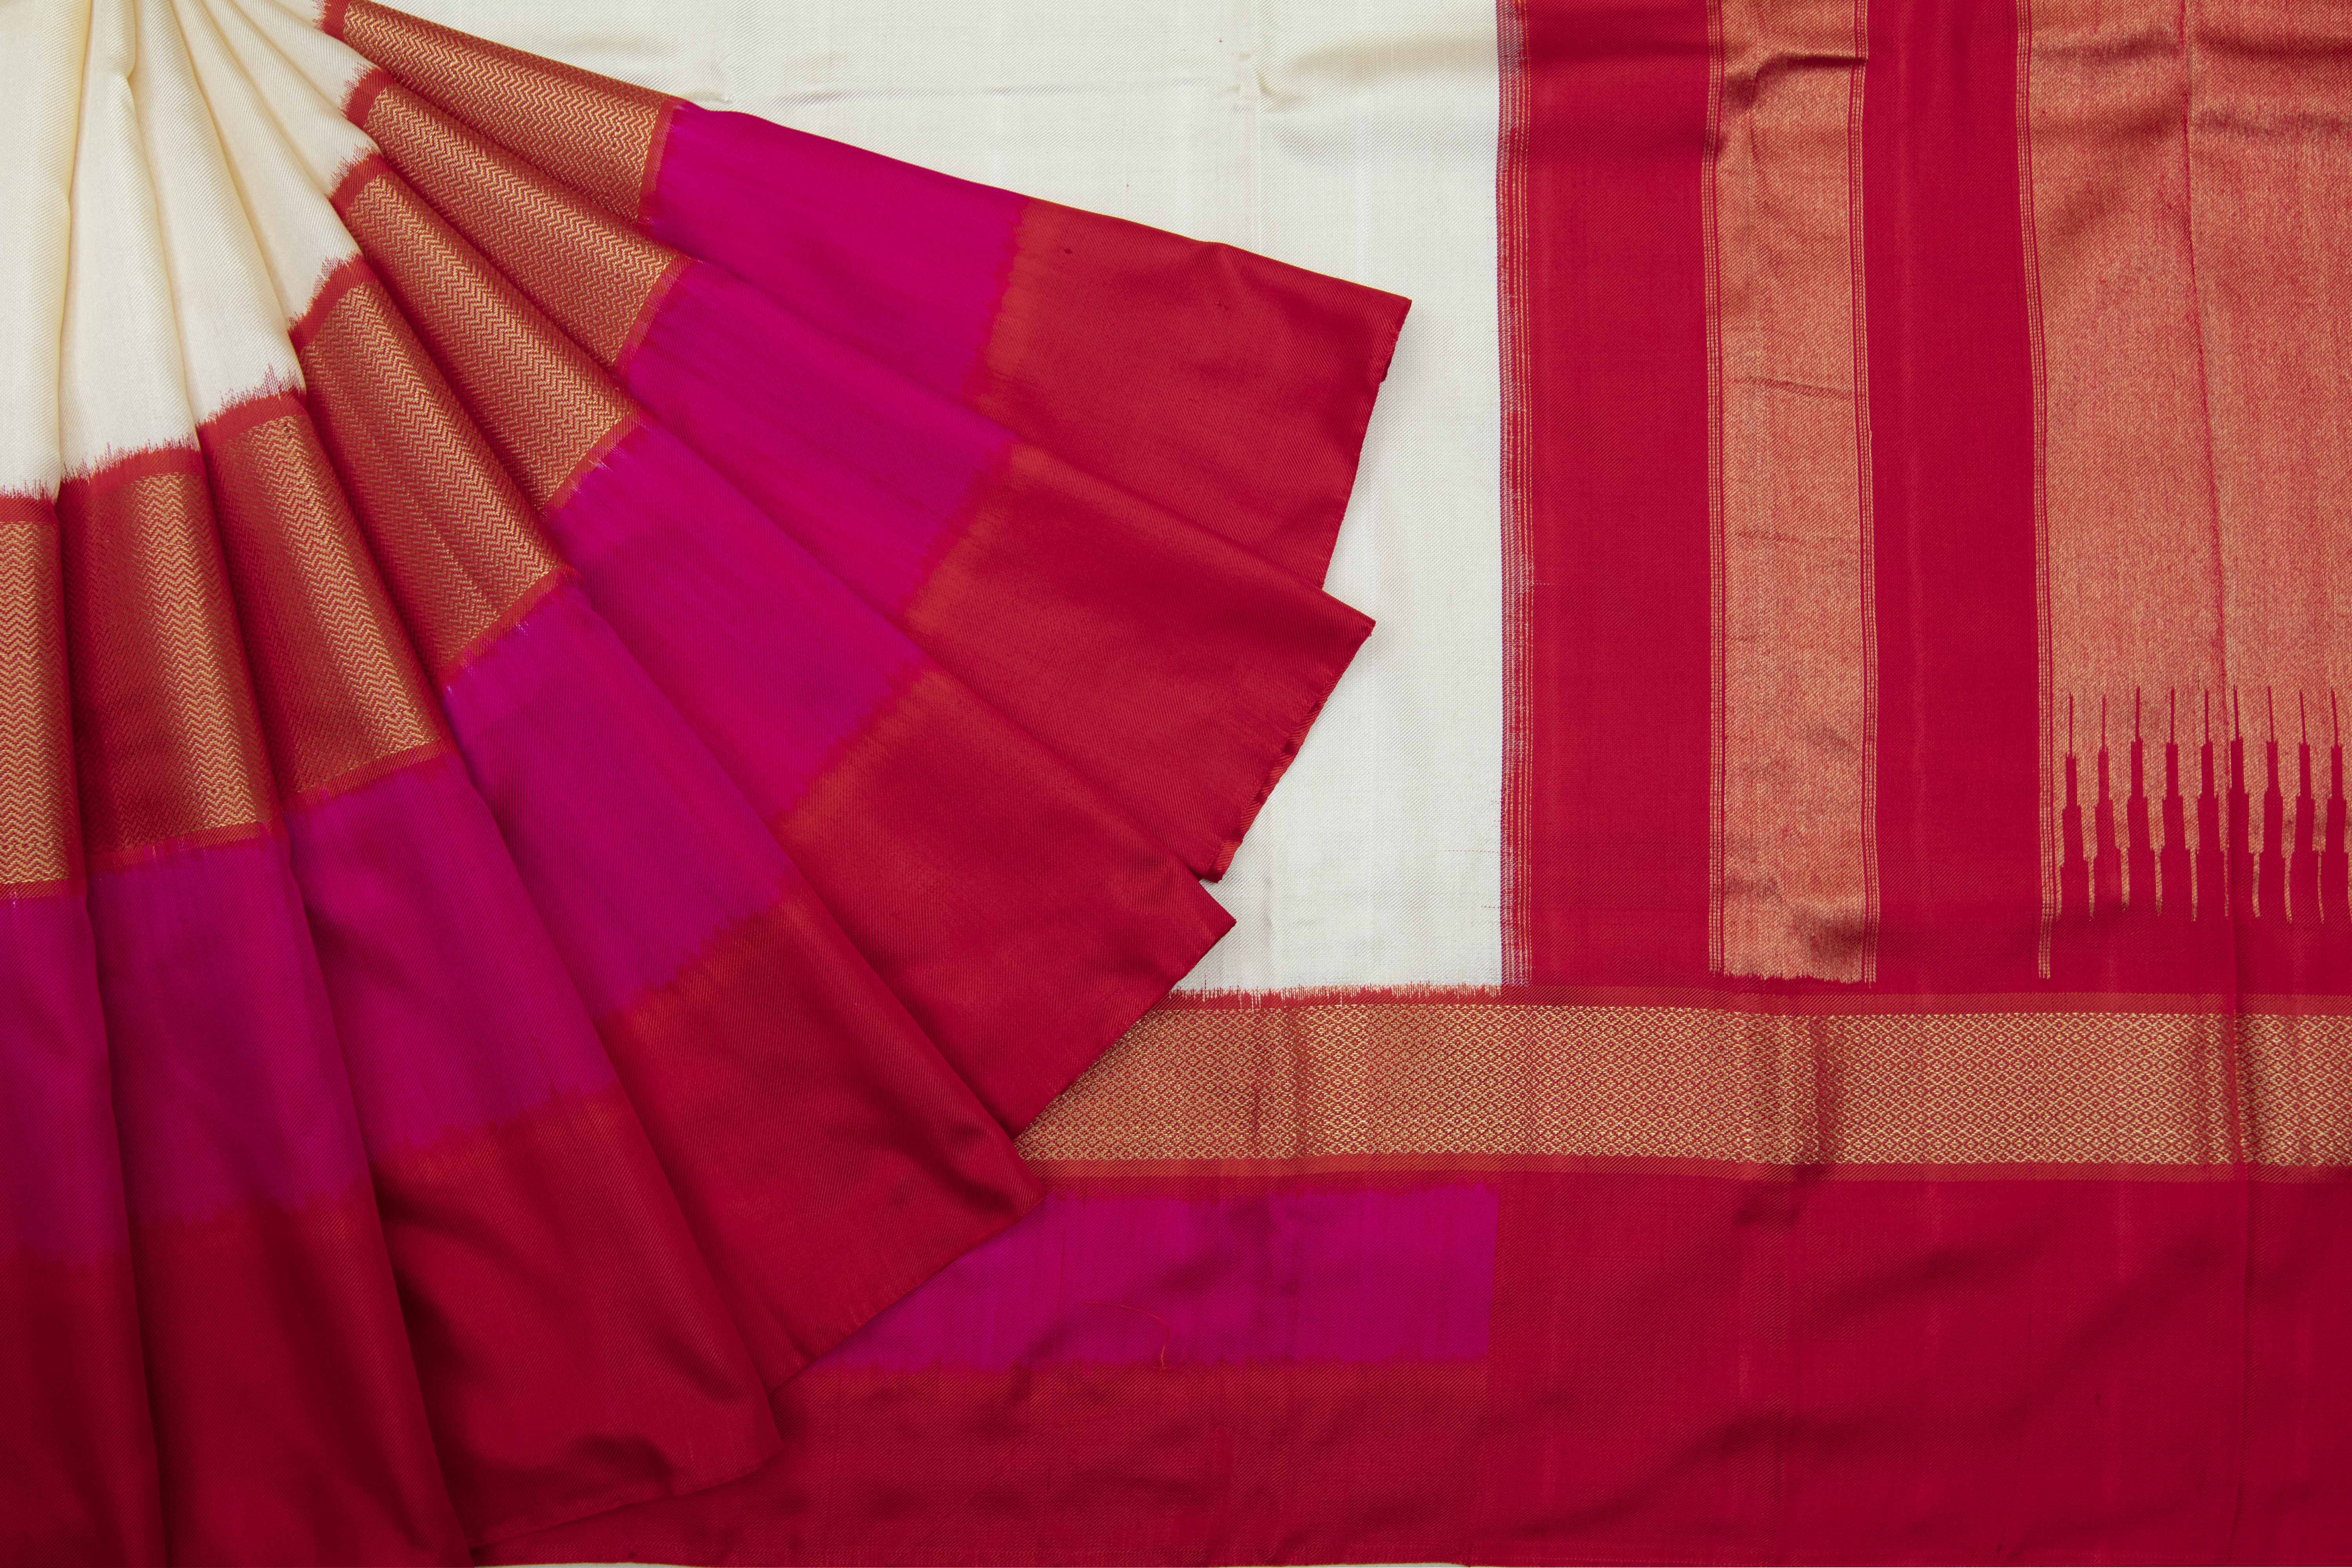
wedding, wear, red, magenta, pink, maroon, textile, yellow, Tints and shades, silk, linens, flag, rectangle, curtain